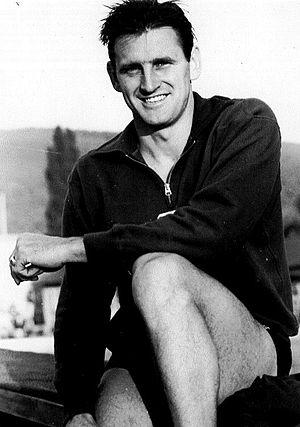
Walter "Wally" Ris, né à Chicago le 4 janvier 1924, mort à Mission Viejo le 25 décembre 1989, est un nageur américain.